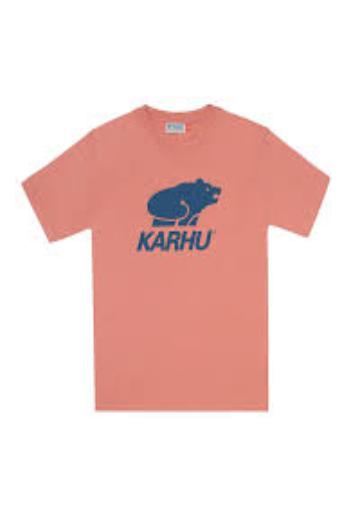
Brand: Karhu
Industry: Clothes